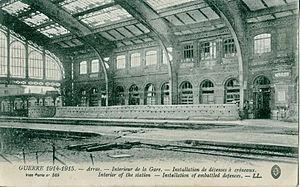
Carte postale ancienne éditée par LLGUERRE 1914-1915
La gare d'Arras est une gare ferroviaire française de la ligne de Paris-Nord à Lille, située à proximité du centre-ville d'Arras, préfecture du département du Pas-de-Calais, en région Hauts-de-France.